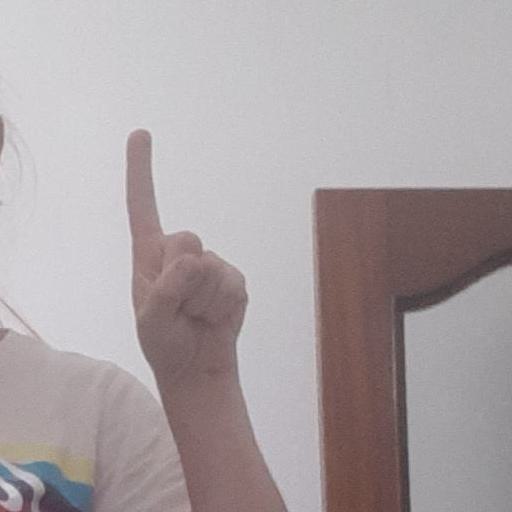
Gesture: one